Operation Pershing

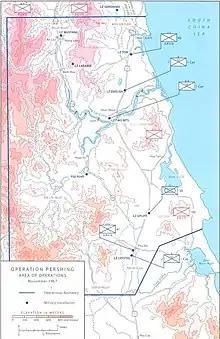
Pershing area of operations, November 1967

As the waves of helicopters flying north of LZ English signaled an abrupt end to the Tết truce, many enemy soldiers caught without weapons rushed from hamlets to seek safety in the jungle. Gunships hovering overhead cut many of them down; others waited until after dark to slip away. Farther north, cavalrymen from the 2nd Brigade leaped from their UH-1 Hueys and began to search the hamlets to the south. Bulldozers moved forward from LZ English along Highway 1 to assist in collapsing bunkers and tunnels. Although a few captured PAVN soldiers indicated that large numbers of their comrades were hiding nearby, the cavalrymen could not find them. As groups of refugees began clogging the roads and slowing the US advance, local Viet Cong (VC) forces skillfully covered the withdrawal of their PAVN comrades. After the first day the tactical momentum gained by Colonel Casey's 2nd Brigade melted away. Known PAVN/VC losses on 11 February were about 50 dead, but as the week proceeded the daily count dropped markedly. By 17 February the Americans were losing at least one soldier for every dead enemy claimed. Booby traps and mines along trails on the fringes of the hamlets accounted for most US casualties. As the number of contacts with enemy units diminished, Pershing appeared to be turning into another arduous, drawn-out sweep.